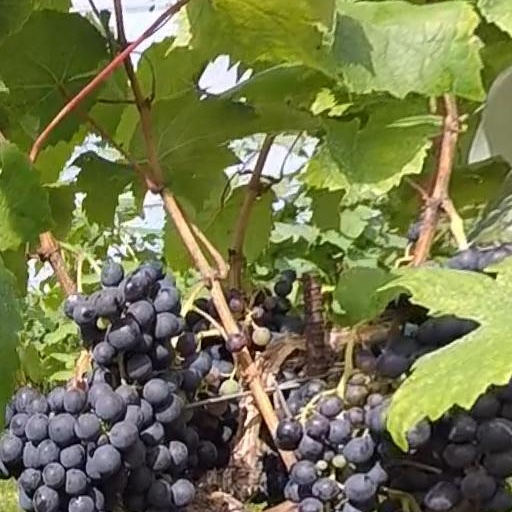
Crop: grape